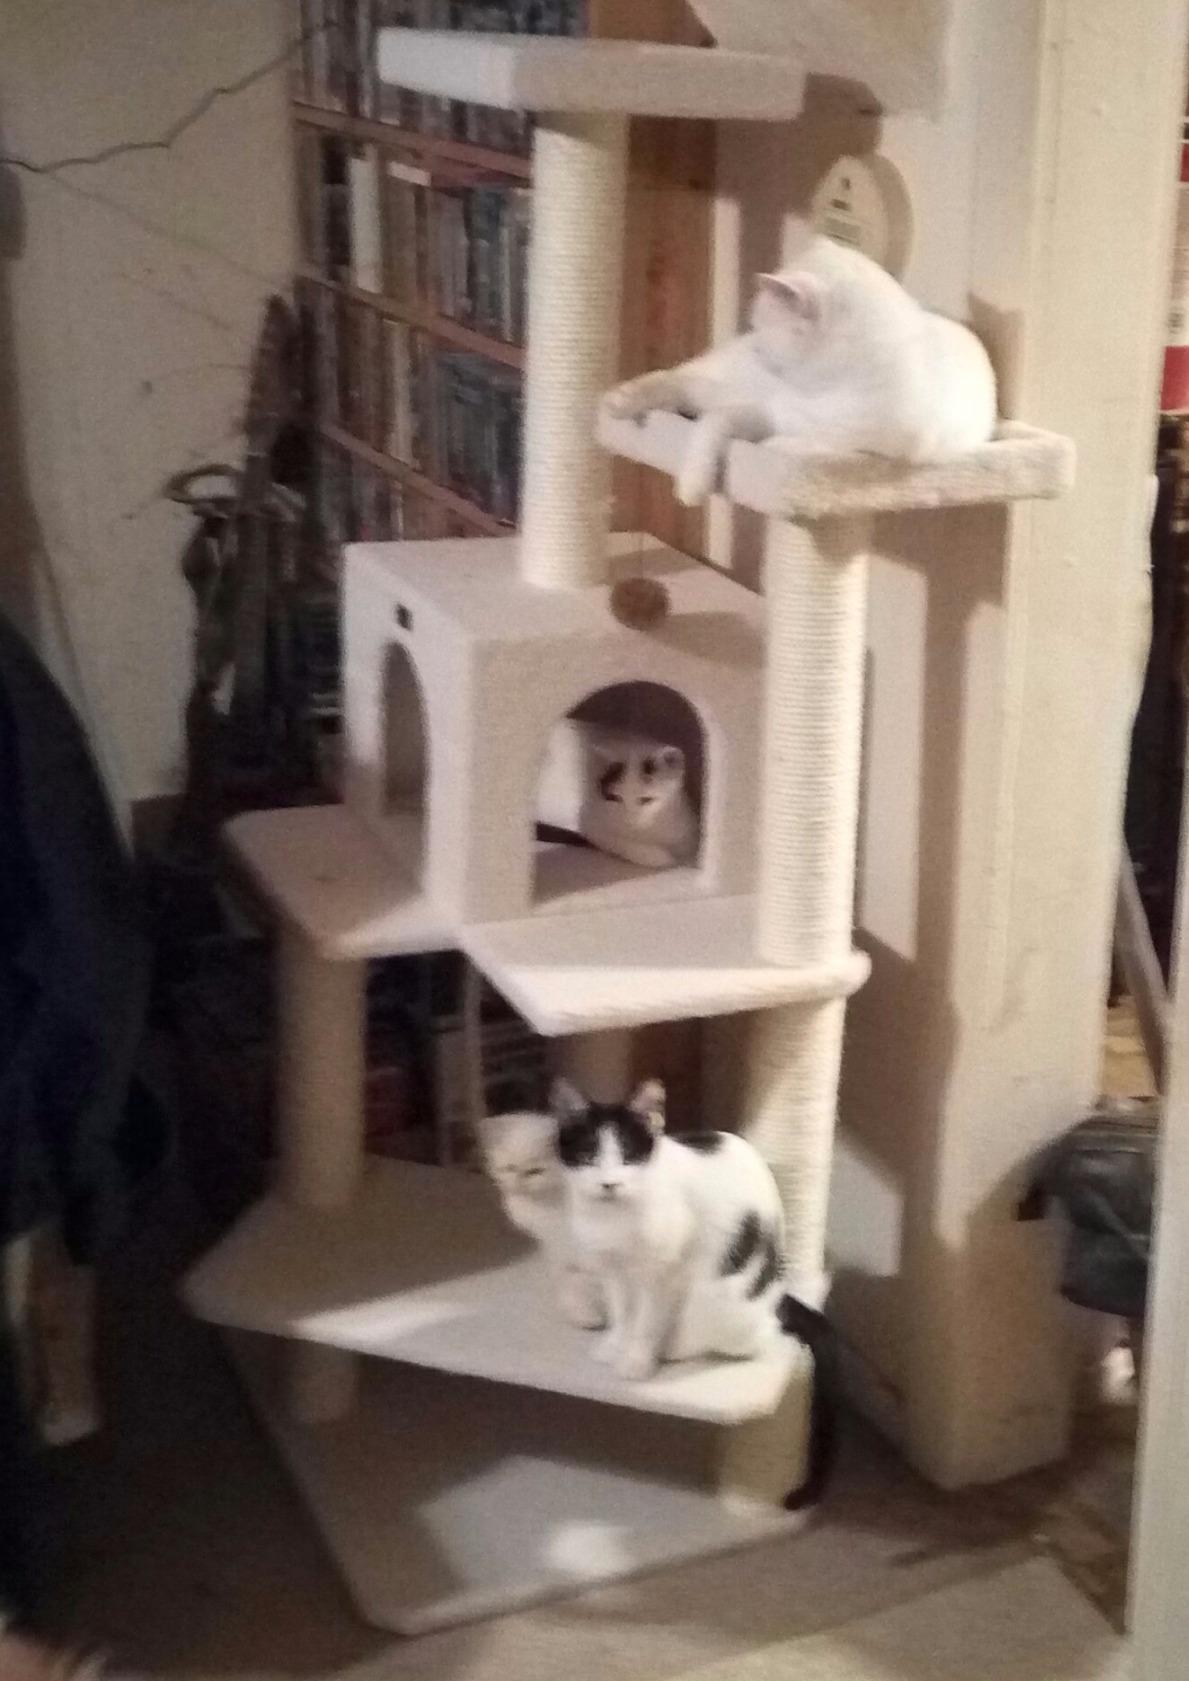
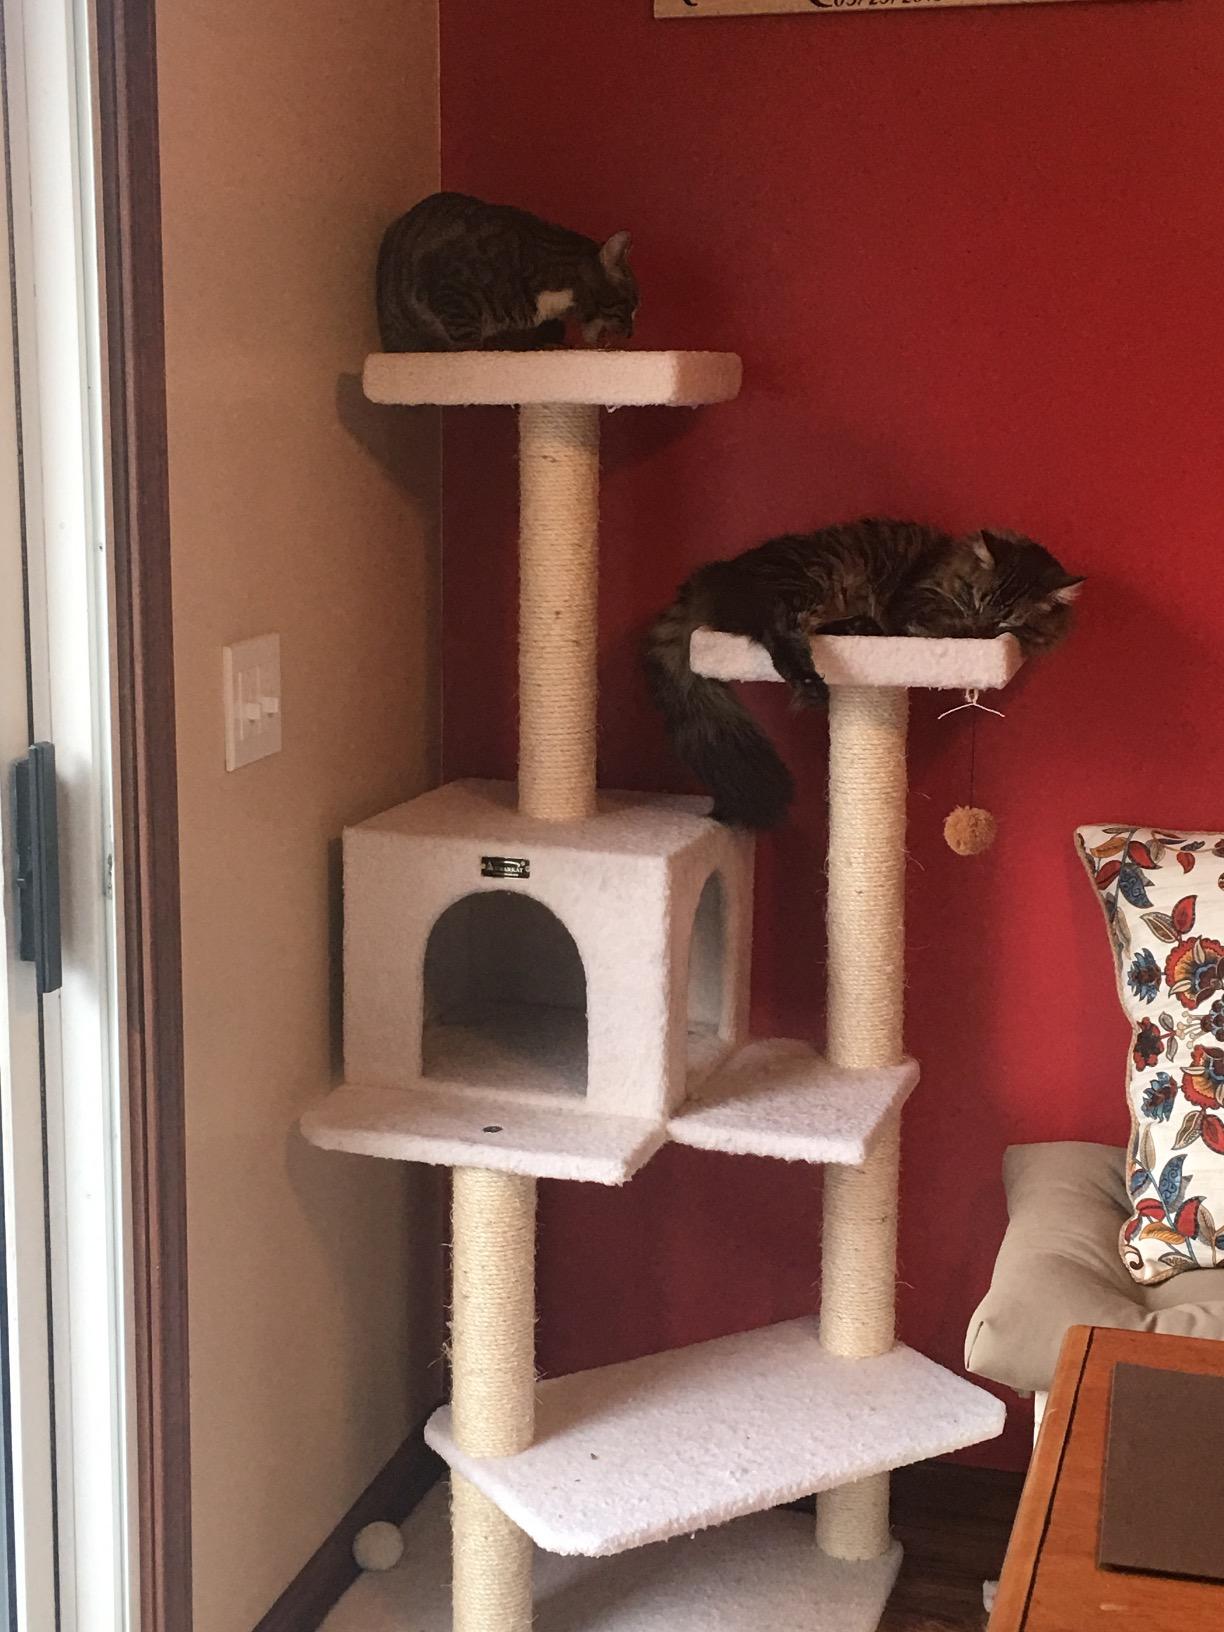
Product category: items_cat tree
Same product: yes